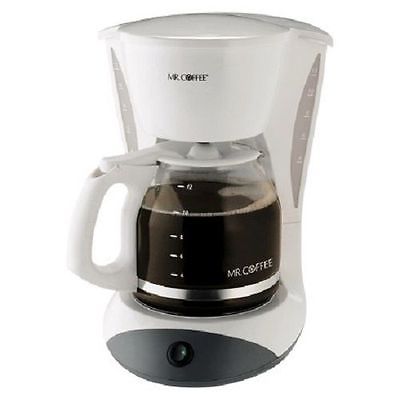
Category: coffee maker